Ilse Twardowski-Conrat

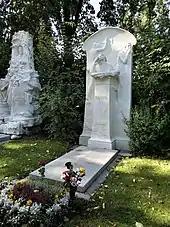
Brahms's grave in the Zentralfriedhof (Central Cemetery), Vienna by Twardowski.

Twardowski became a leading sculptor after training with Josef Breitner and Charles van der Stappen. One of her commissions was the gravestone for Johannes Brahms whom she had known. Another early commission was for Empress Elisabeth of Austria. She exhibited in 1909 in the "8 women artists" exhibition. She joined the Austrian Association of Women Artists (VBKÖ) which was founded in 1910 and that year she was chosen to create a funerary monument for her teacher Charles van der Stappen.